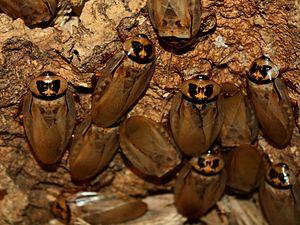
Les blattes et les termites appartiennent à l'ordre des blattoptères. La classification de ces groupes est encore sujette à différentes hypothèses. L'une d'entre elles voudrait qu'ils soient inclus avec les mantes dans l'ordre des Dictyoptera. D'autres voudraient les séparer complètement, les blattes faisant partie de l'ordre des Blattodea et les termites font partie de l'ordre des Isoptera. Cependant, les dernières recherches sur la génétique de ces groupes suggèrent qu'ils ont évolué d'un ancêtre commun et qu'ils sont ainsi fortement liés.